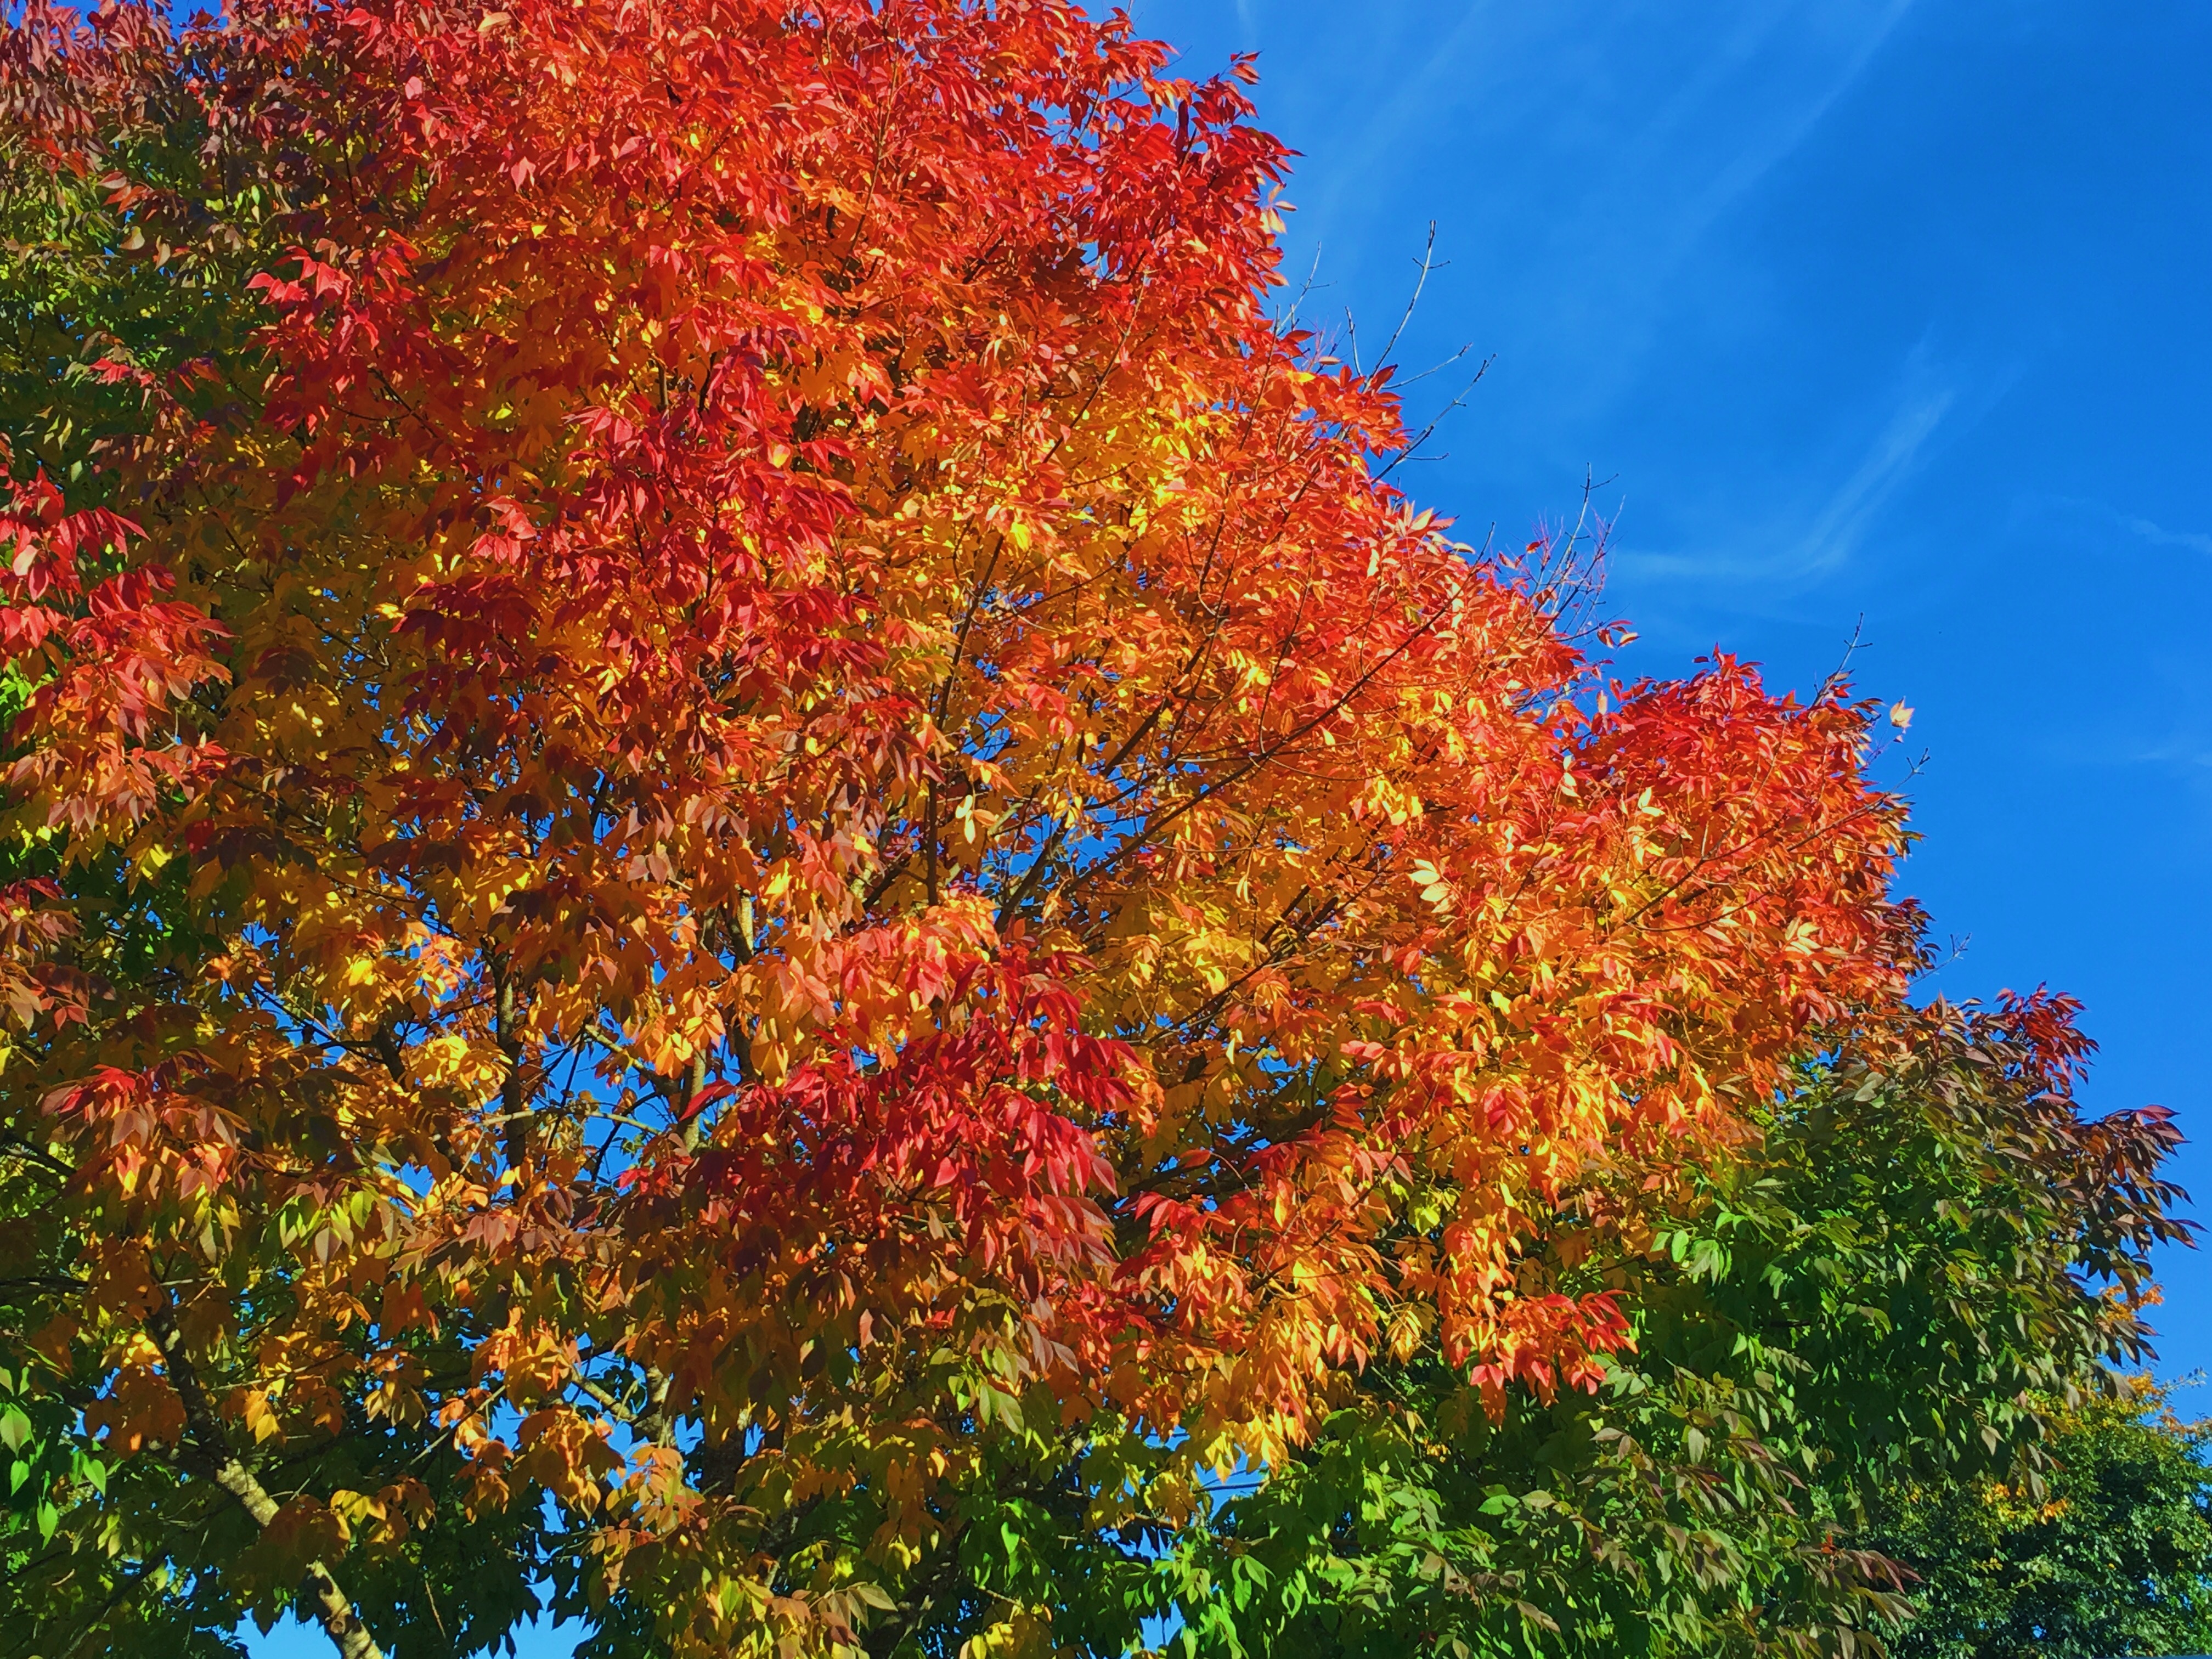
tree, branch, plant, leaf, flower, autumn, season, maple tree, shrub, deciduous, rowan, flowering plant, woody plant, land plant